Robert Drury (speaker)

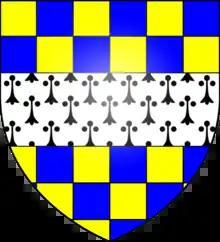
Arms of Calthorpe: "Chequy or and azure, a fess ermine", as seen on the chest tomb of Sir Robert Drury

Two splendid books once owned by Sir Robert Drury have survived. One, a fine Latin MS of the Vulgate, written by an English scribe early in the 13th century, is now in the library of Christ's College, Cambridge. Some blank leaves at the end have been used to record the marriages and progeny of his children. The first group of entries was made at the end of 1527; subsequent entries carry on the records of the growth of the family until 1566. The other book is the finest and most famous of all Chaucer MSS, the Ellesmere manuscript of "The Canterbury Tales" now in the Huntington Library. At the top of a preliminary fly-leaf is written "Robertus Drury, miles", and below a list of his children: "William Drury, miles, Robertus Drury, miles, Domina [Anne] Jarmin, Domina [Bridget] Jarningham, and Domina [Ursula] Allington."